William MacArthur (British Army officer)

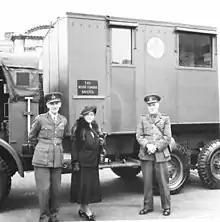
MacArthur (right) in 1941

Lieutenant-General Sir William Porter MacArthur (11 March 188430 July 1964) was an Irish-born British Army officer and medical doctor. He served as Commandant of the Royal Army Medical College from 1935 to 1938, and Director General Army Medical Services from 1938 to 1941. His specialism as a medical doctor was tropical medicine and he served as president of the Royal Society of Tropical Medicine and Hygiene from 1959 to 1961.